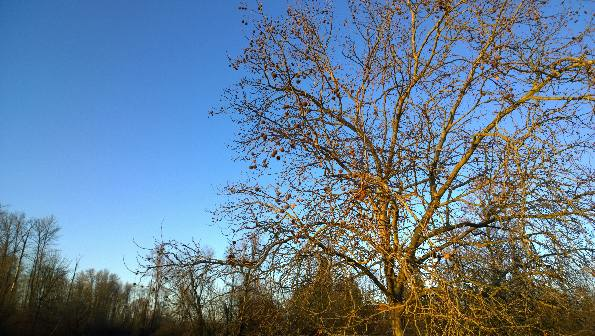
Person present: No